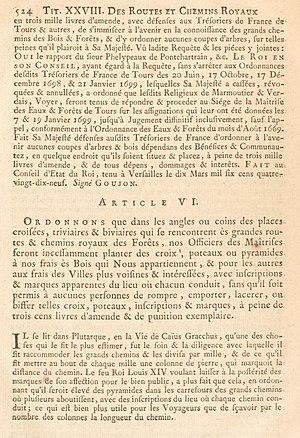
Conférence de l'ordonnance de Louis XIV du mois d'août 1669, sur le fait des eaux et forêts. Tome 2 / , avec les édits, déclarations, coutumes... depuis l'an 1115 jusqu'à présent. Contenant les loix forestières de France. Nouvelle édition, augmentée des observations de M. Simon,... &amp
Le réseau routier de la France au XVIIᵉ siècle rend compte de l'évolution de l'ensemble des routes et voies de communication permettant d'assurer des déplacements terrestres sur le territoire national, des modes d’échanges et de déplacement, de l’administration, du financement et de la construction des routes et des ouvrages entre l'an 1599 et l'an 1700. Il fait suite à l'histoire de la route en France au XVIe siècle.